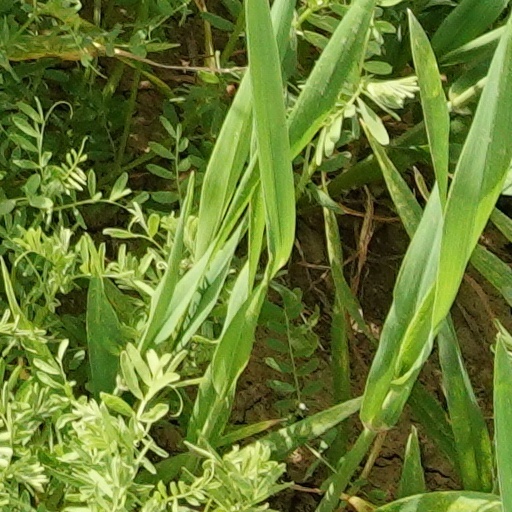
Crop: wheat